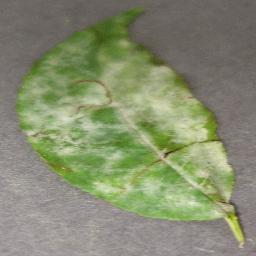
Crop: cherry
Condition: (including_sour)_powdery_mildew